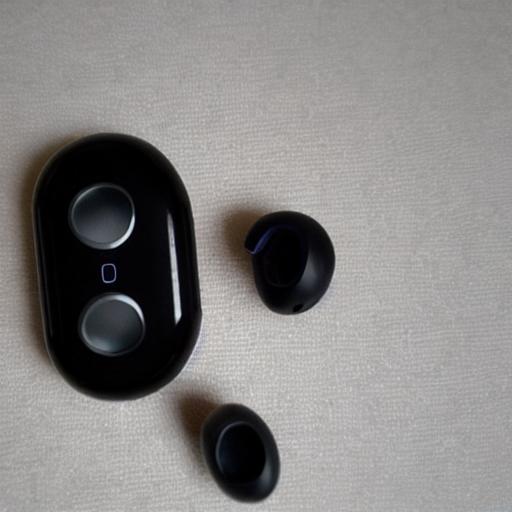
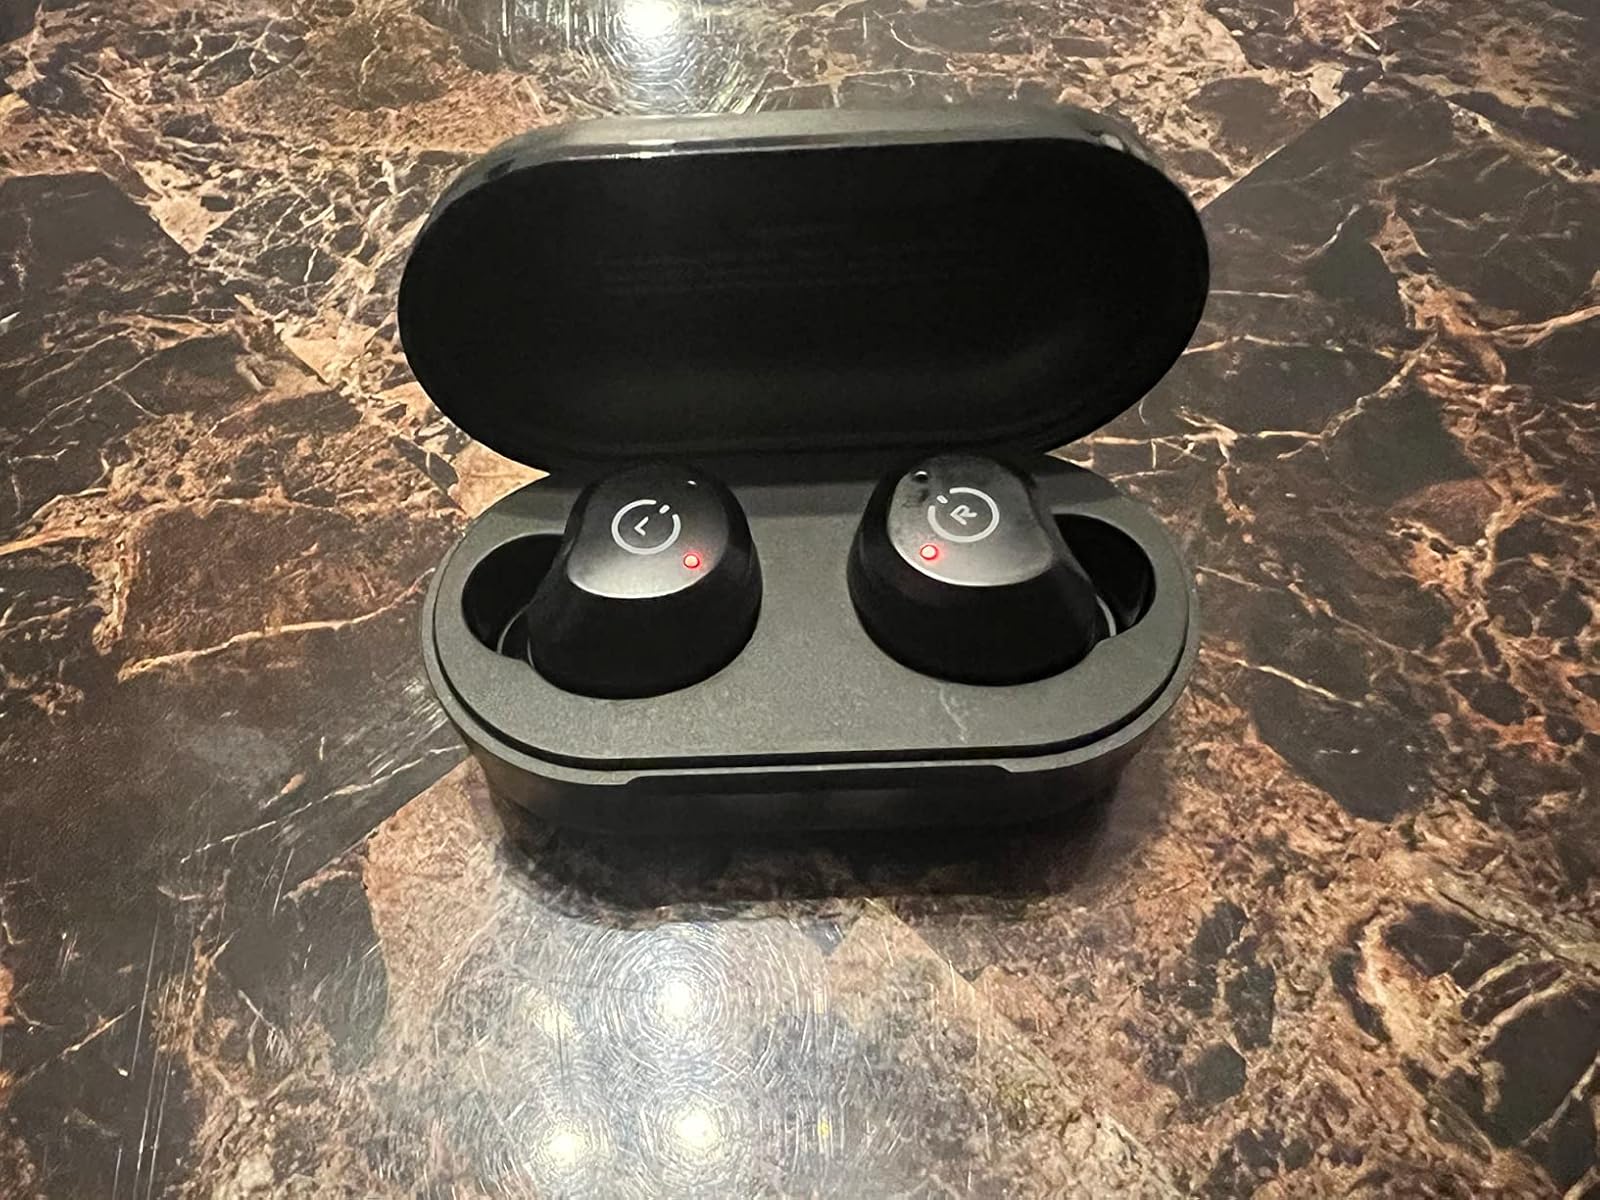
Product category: earbuds
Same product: no